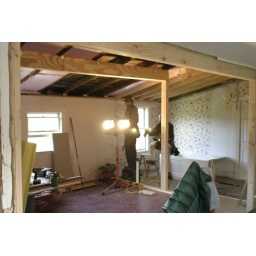
The girder is up. The ski jump in the roof is gone! That post will become part of the new bathroom wall.